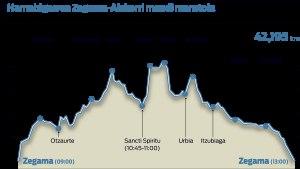
Zegama-Aizkorri est une course de skyrunning qui se dispute chaque année autour du village de Zegama dans la communauté autonome du Pays basque en Espagne. La course a lieu depuis 2002 sur un parcours de 42,195 km comportant un dénivelé positif de 2 736 m sur les sentiers du massif d'Aizkorri. Cette épreuve a rapidement atteint une renommée internationale en particulier grâce à la présence de spectateurs considérés comme parmi les plus fervents dans le monde du skyrunning et des courses en montagne. Depuis 2004, la course est régulièrement au programme du circuit Skyrunner World Series.